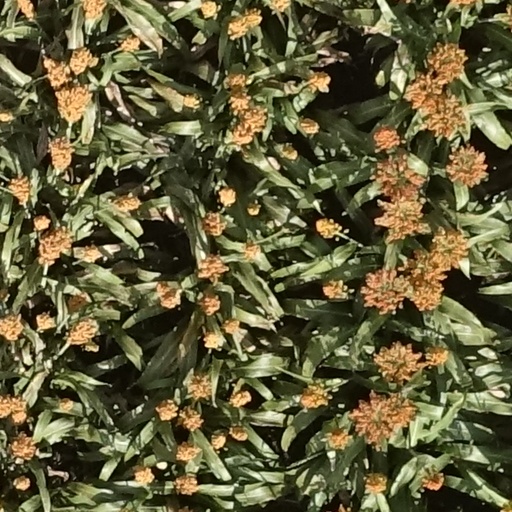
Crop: sorghum